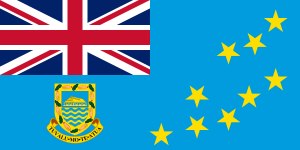
Tuvalus flag
Tuvalus statsflag
Tuvalus flag blev taget i brug da landet fik sin uafhængighed i 1978, efter udskillelsen fra Gilbertøerne i 1976. Det har lyseblå dug med ni gyldne stjerner. Storbritanniens flag vises i øverste venstre hjørne af flaget. Det tidligere flag var også baseret på det britiske, men med nationalvåbnet.